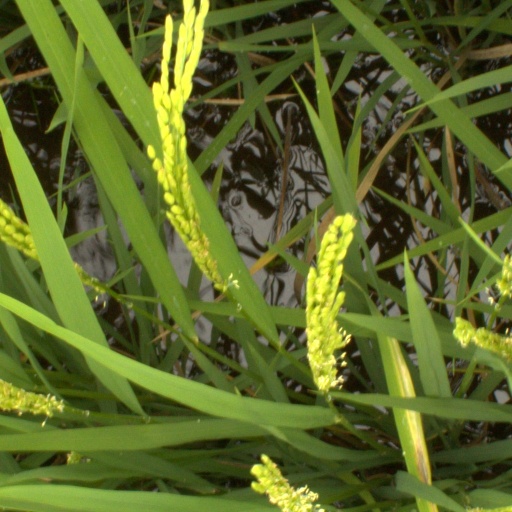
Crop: rice